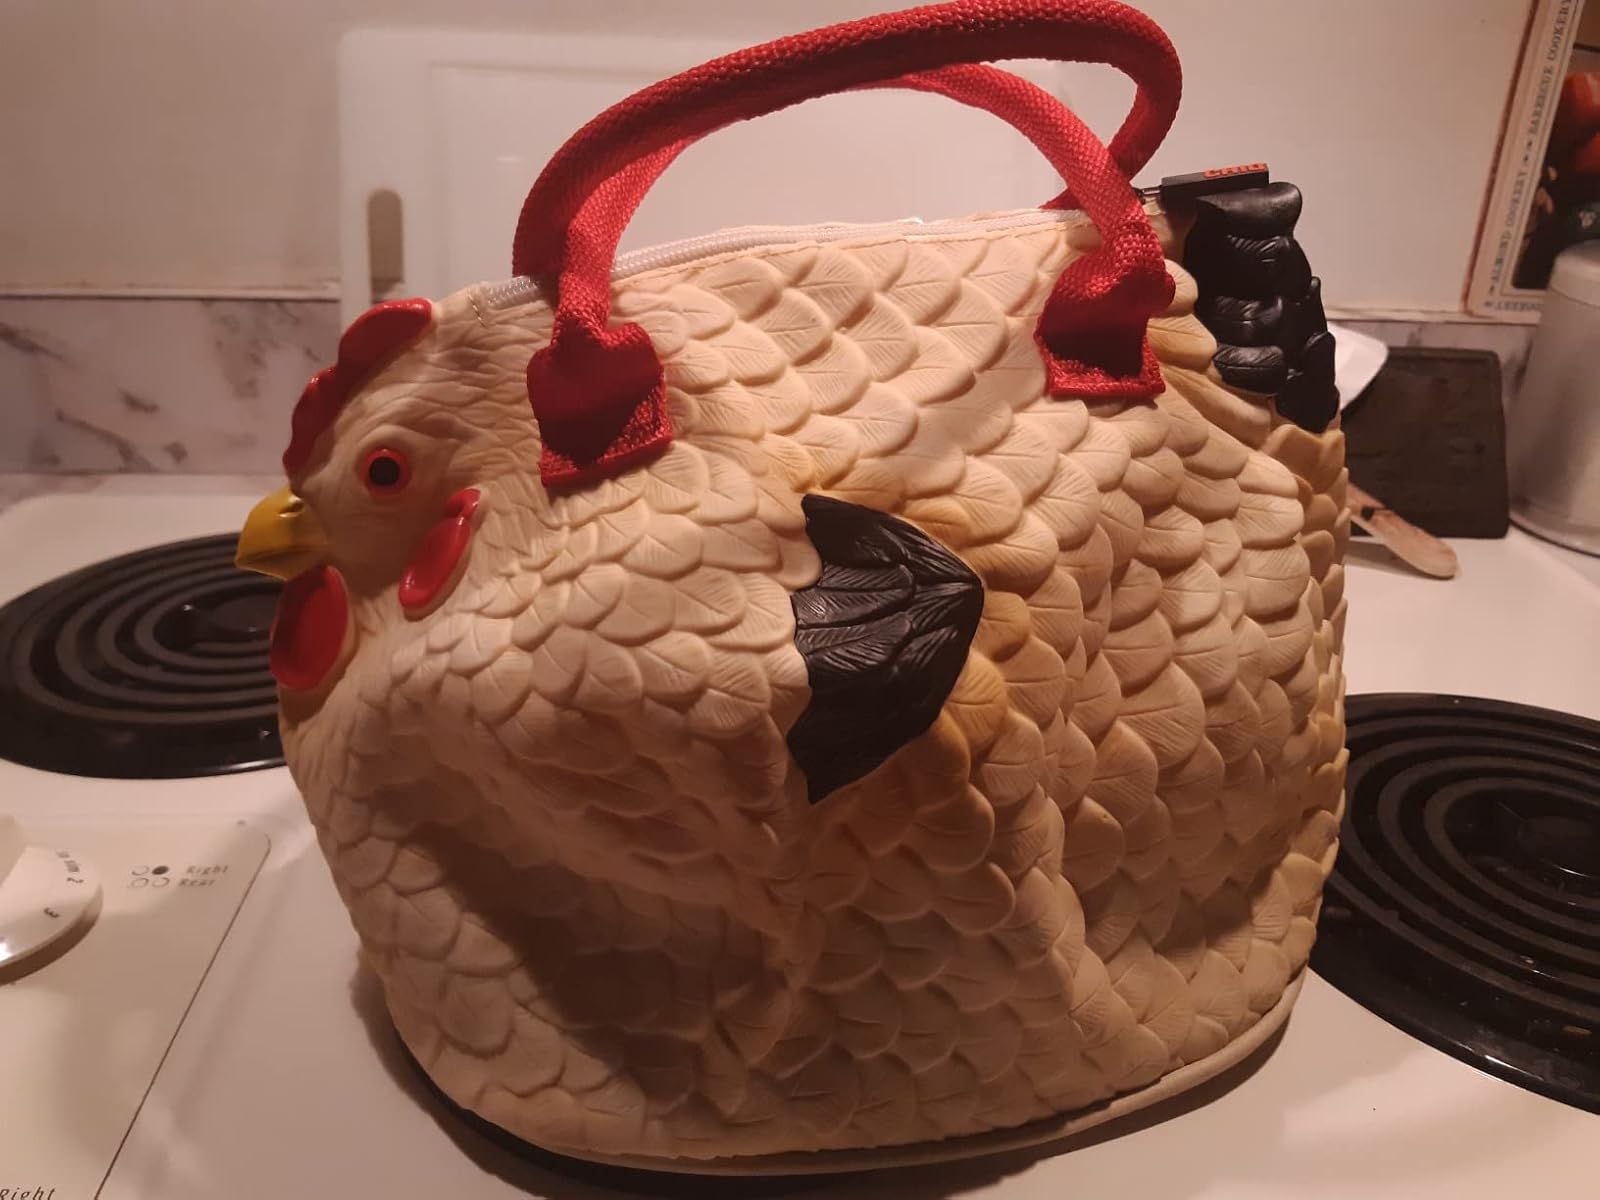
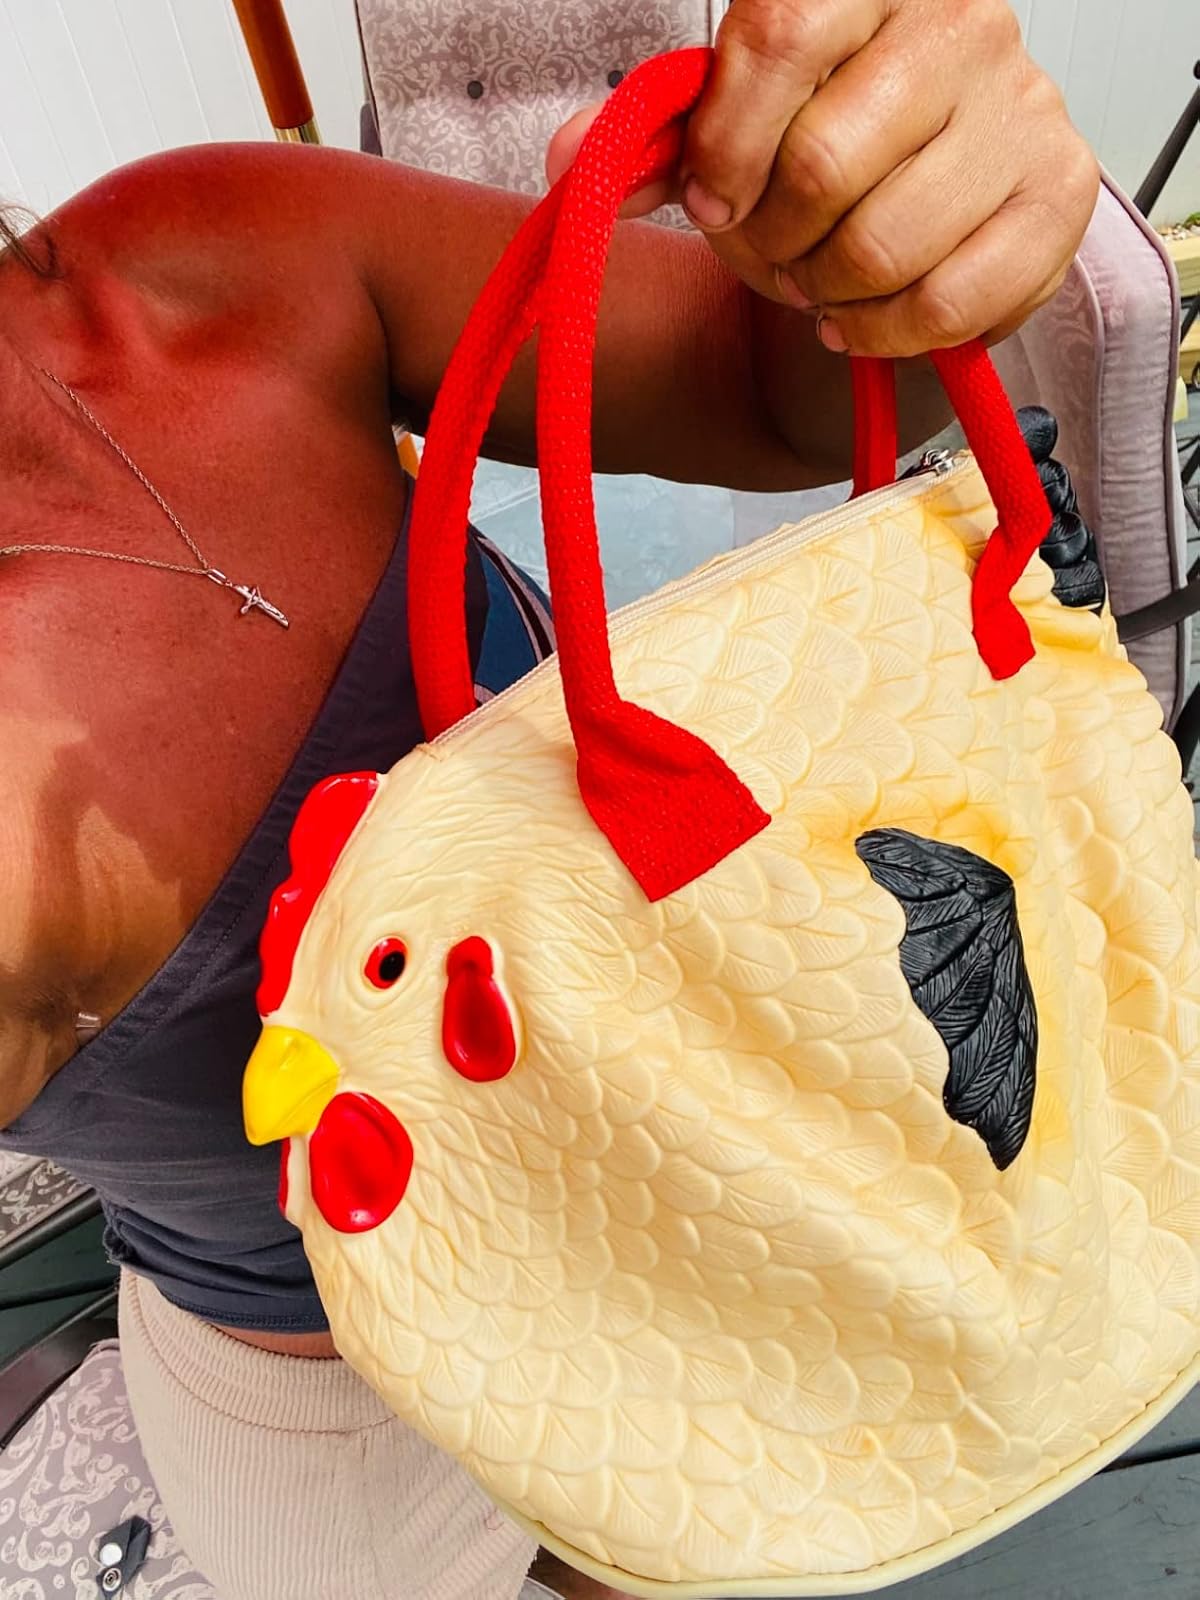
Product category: accessories_handbag
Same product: yes